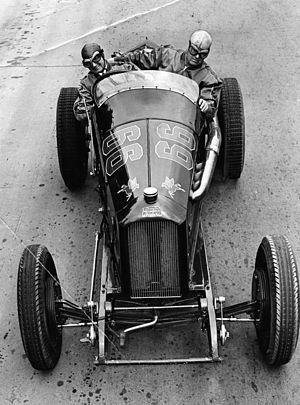
Peugeot est un constructeur automobile français. L'entreprise familiale qui précède l'actuelle entreprise Peugeot est fondée en 1810, lors de la transformation du moulin familial sis à Hérimoncourt en aciérie. Différentes branches de la famille vont se lancer dans des productions très diversifiées, mais toutes basées sur l'acier
La Peugeot L76 était la voiture de compétition en formule libre du constructeur automobile Peugeot durant les années 1910. Après les succès de Renault aux USA entre 1903 et 1908, Peugeot s'imposa à son tour avec ce modèle dans les courses américaines entre 1913 et 1919.
Raffaele "Ralph" De Palma, né le 19 décembre 1882 à Biccari et décédé le 31 mars 1956 à South Pasadena d'un cancer, était un pilote automobile italo-américain, vainqueur des 500 miles d'Indianapolis en 1915. Il disputa également des courses de board track et dirt road.
Ernest Henry est un ingénieur mécanicien. Il a lié son nom aux célèbres moteurs de course, qu'il dessina surtout pour Peugeot et Ballot, qui dominèrent de 1912 à 1921 la plupart des grandes courses automobiles de l'époque. Il fut le précurseur de l'architecture des moteurs de course modernes.